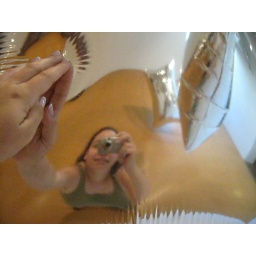
me in the reflection of a silver cloud II